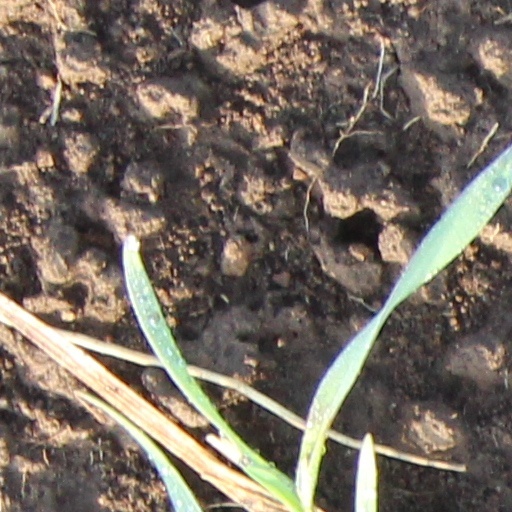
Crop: wheat